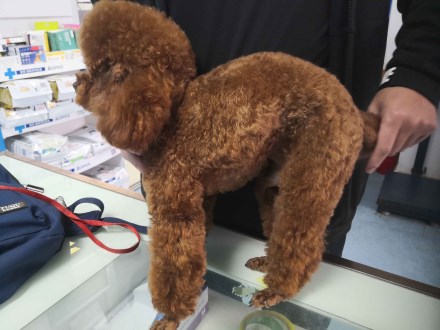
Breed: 7449-n000128-teddy